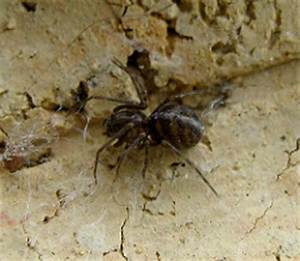
Label: ragno